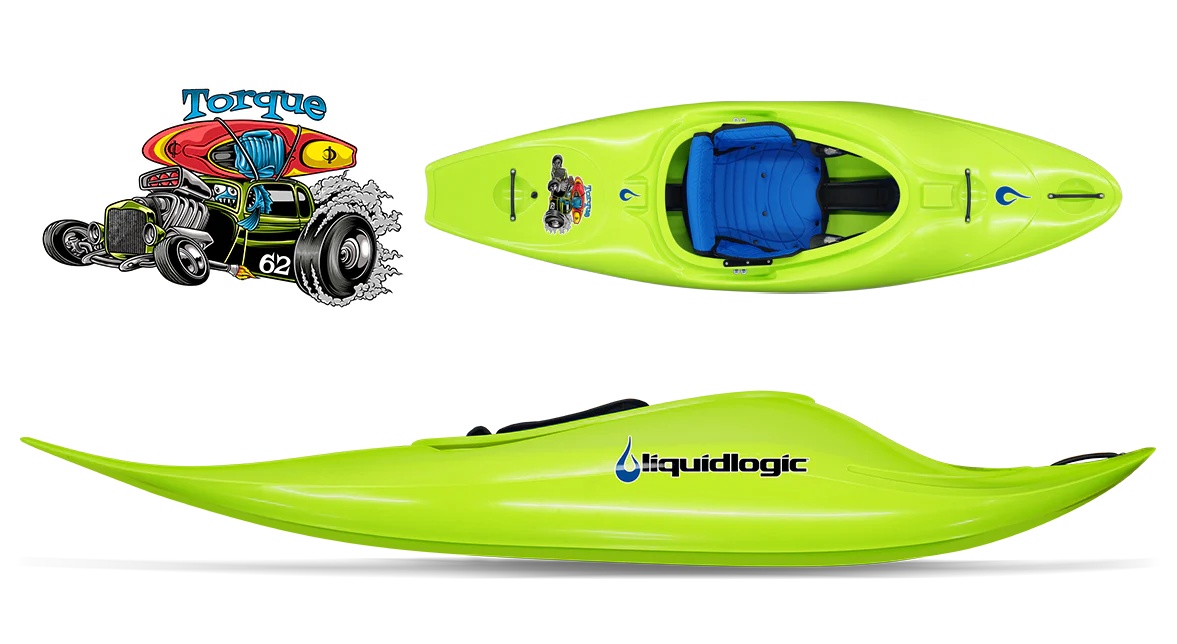
Torque
We took the Hot Whip concept and tuned the play performance to a whole new level. Dropped chines and stern rocker make it carve harder, drive faster, and spin more loosely on a wave. We also dropped the bow volume enough to make it a cartwheel machine. But we didn’t drop the bow rocker… much. That’s the magic that makes this high performance long playboat also a great river runner. Essentially, the Torque is a high performance longer playboat with a good dose of river running thrown in. You might not paddle another boat once you’ve given this thing a little Torque.
Brand: Liquid Logic
Category: Sporting Goods > Outdoor Recreation > Boating & Water Sports > Boating & Rafting > Kayaks > Whitewater Kayaks